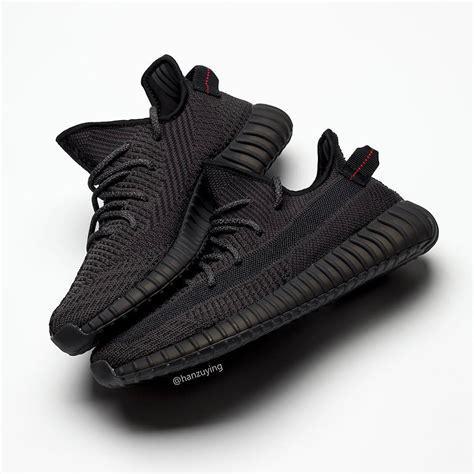
Brand: Adidas
Model: 350